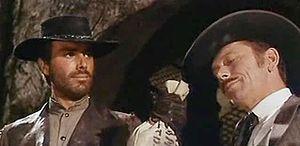
Je vais, je tire et je reviens est un film italien d'Enzo G. Castellari sorti en 1967.